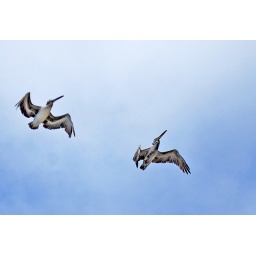
Pelicans flying over the beach in Encinitas, California.